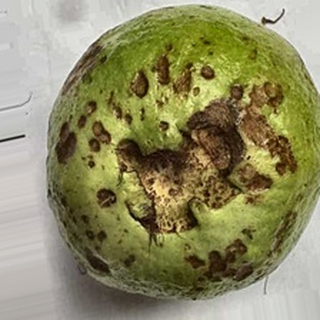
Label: guava_anthracnose